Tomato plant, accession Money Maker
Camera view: vertical (180 deg); turntable rotation: 150 degrees
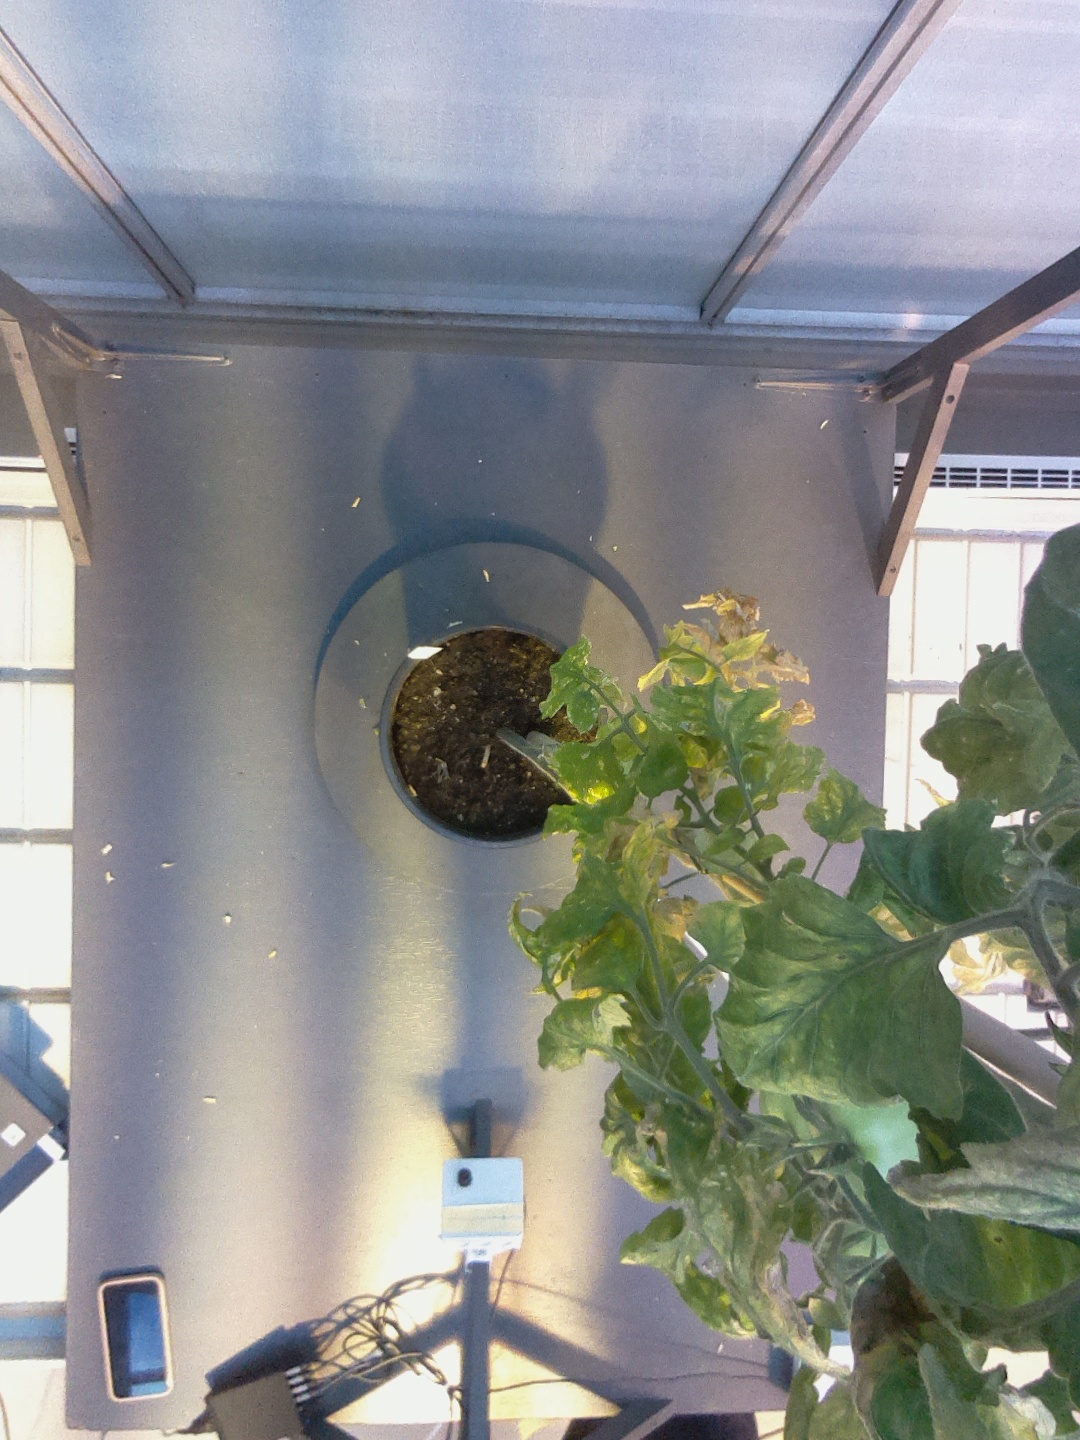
BBCH growth stage 79: 90% -100% of final fruit size